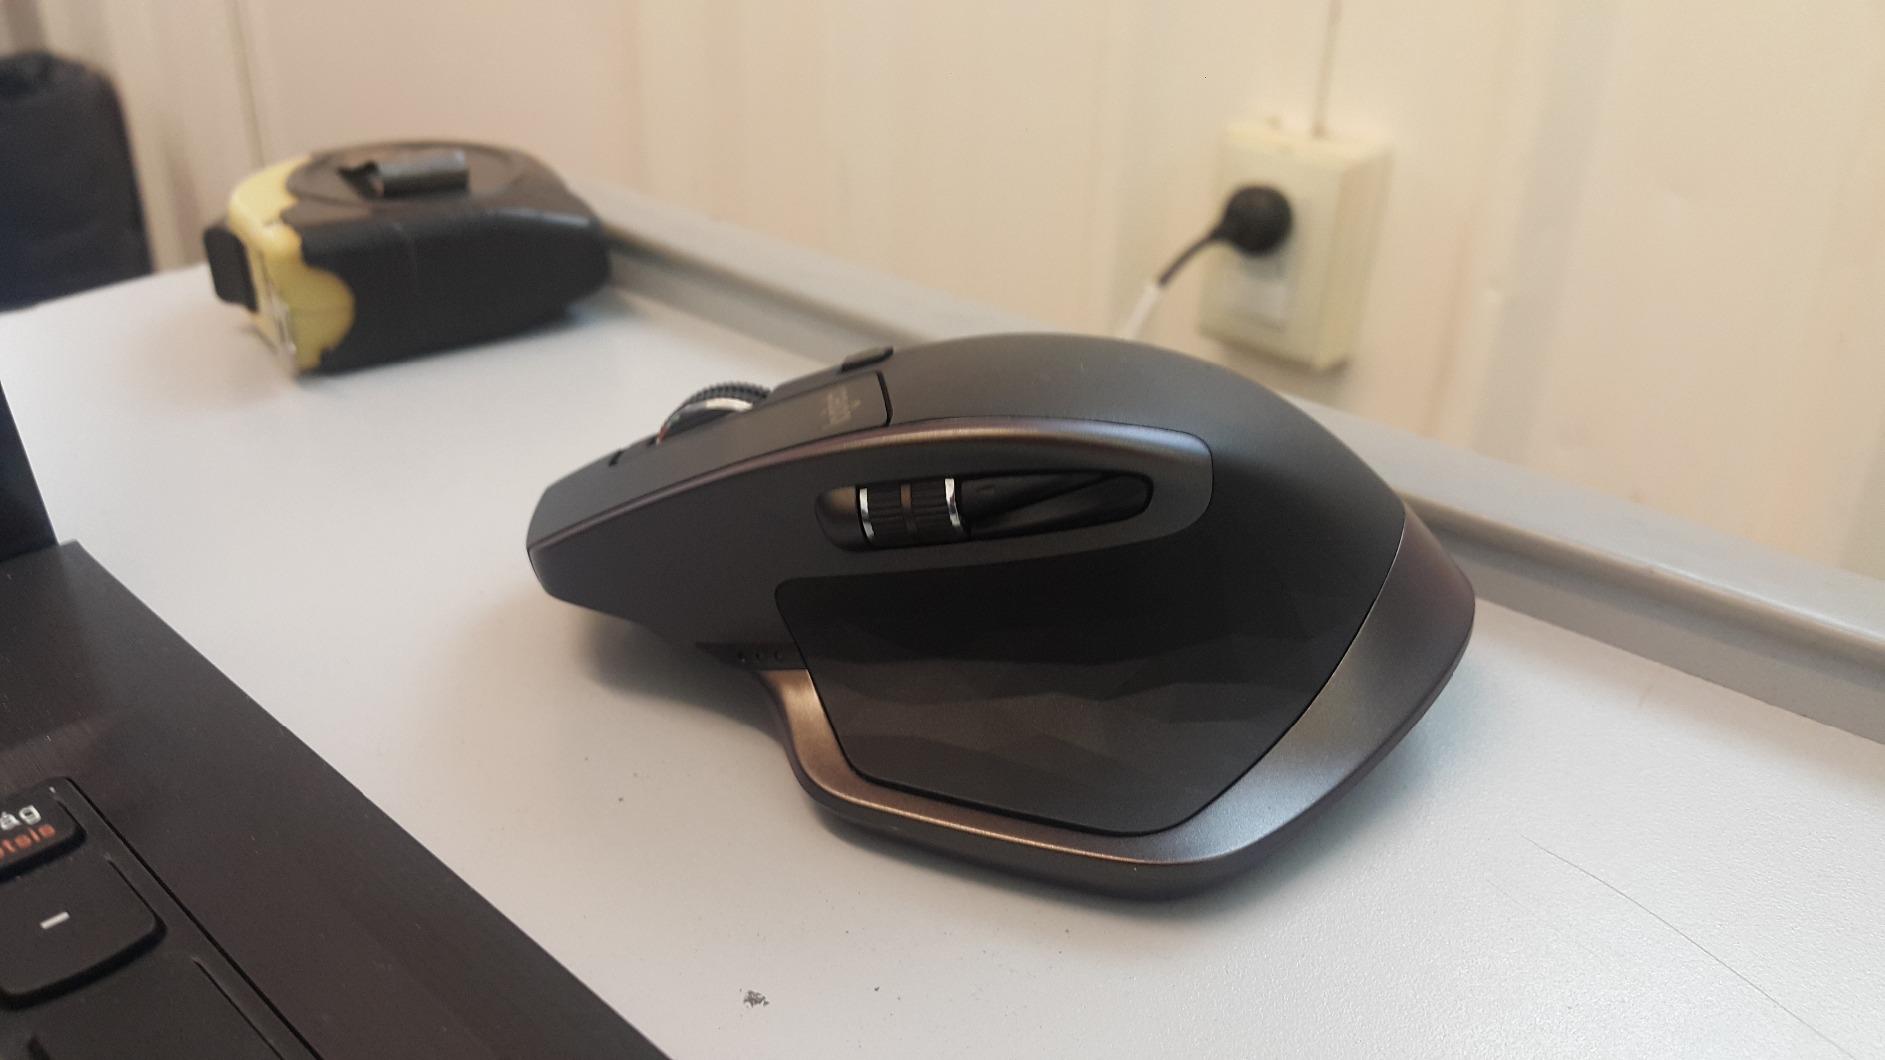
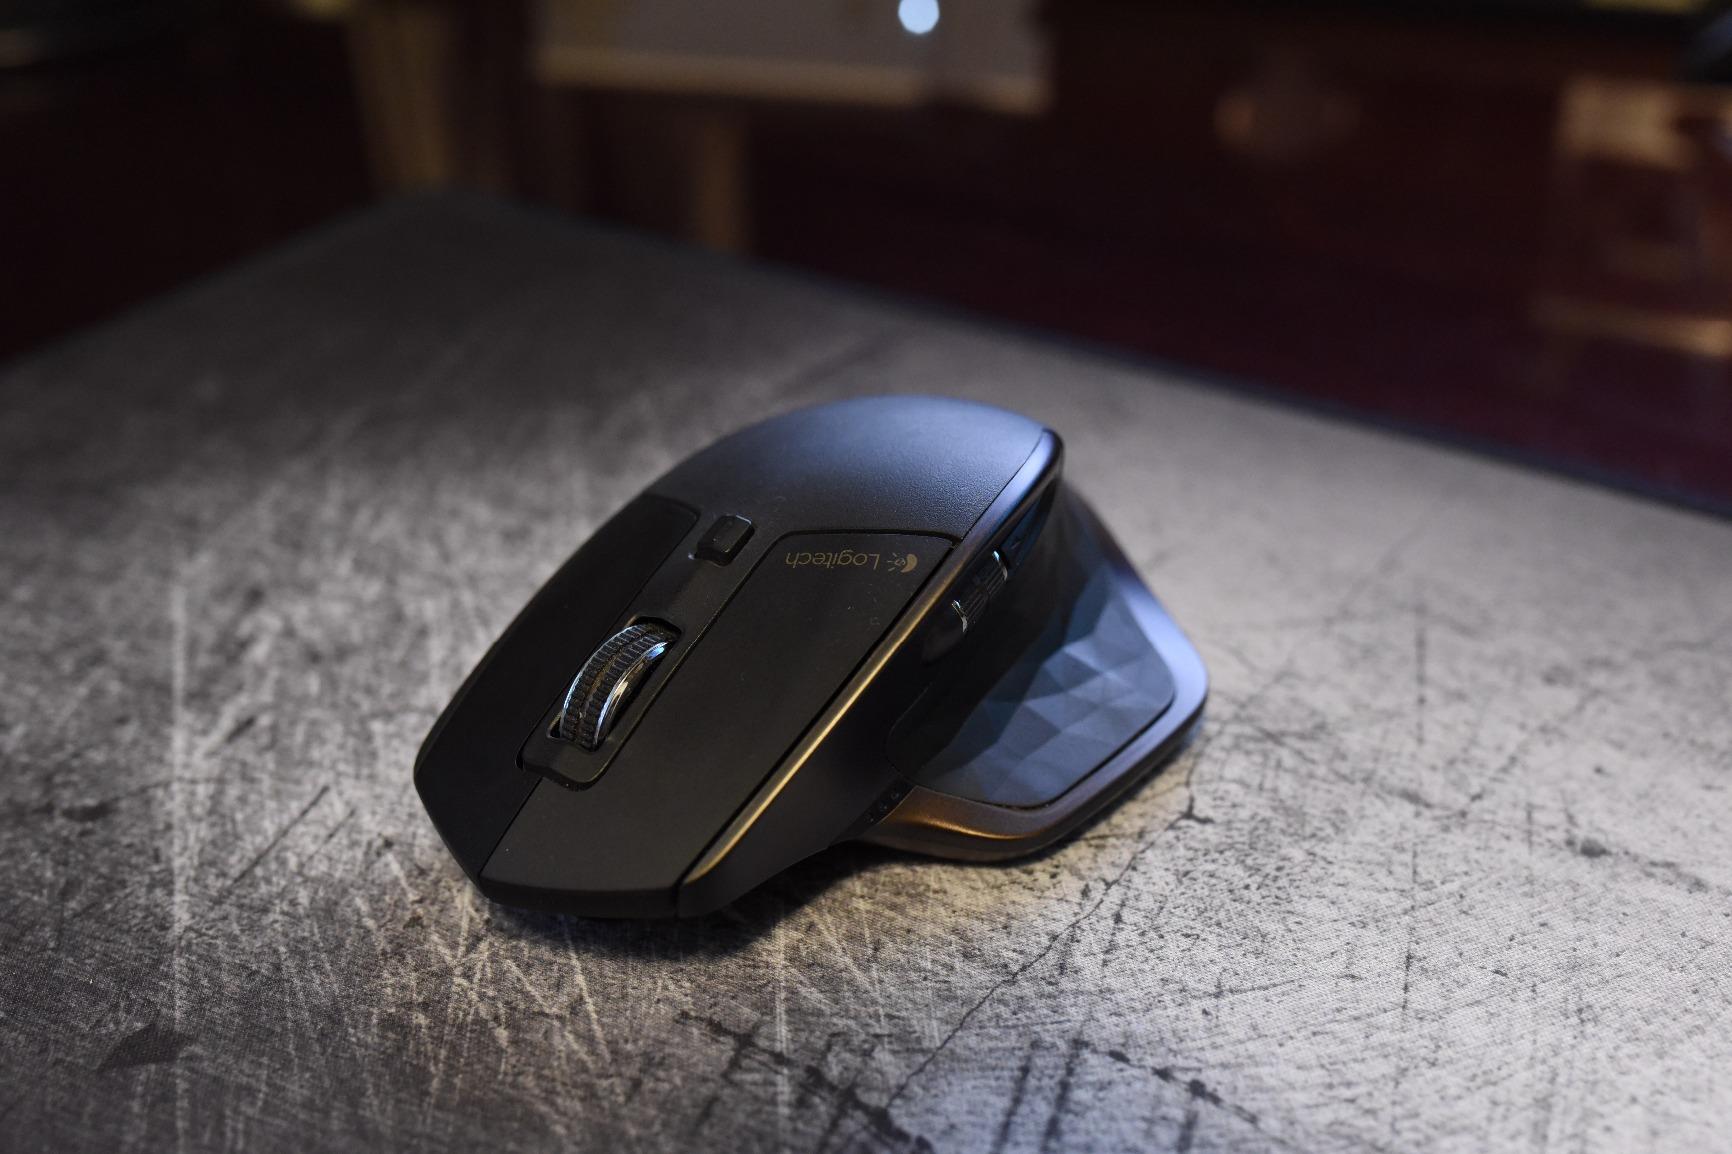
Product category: mouse
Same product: yes